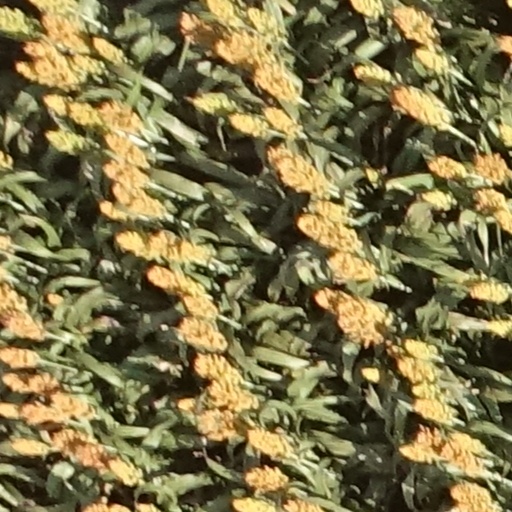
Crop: sorghum